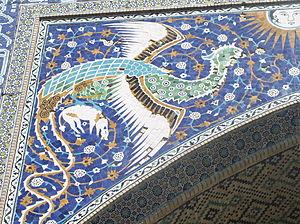
Boukhara est une ville d'Ouzbékistan, située au centre-sud du pays. C'est la capitale de la province de Boukhara. Ses habitants sont les Boukhariotes.